Ryūtsū Center Station

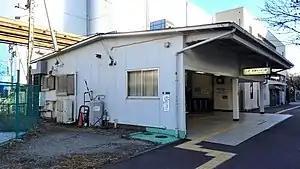
The station building in January 2022

is a station on the Tokyo Monorail in Ōta, Tokyo, Japan. Its name literally means "Logistics Center", and comes from its location near various warehousing and forwarding facilities, including Tokyo's primary rail freight terminal, Tokyo Freight Terminal.